Vaanchinathan

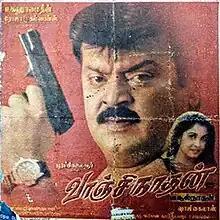
Poster

Vaanchinathan is a 2001 Indian Tamil-language crime action film directed by Shaji Kailas in his Tamil debut. The script was written by Liaquat Ali Khan. It stars Vijayakanth in the main lead role with Sakshi Shivanand and Ramya Krishnan in the female leads and Prakash Raj. The film was released on 14 January 2001.